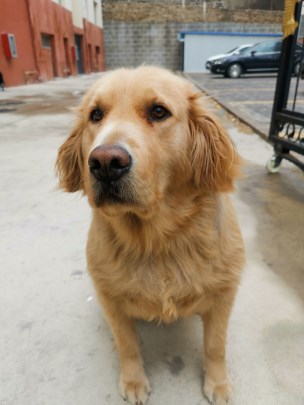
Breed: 5355-n000126-golden_retriever